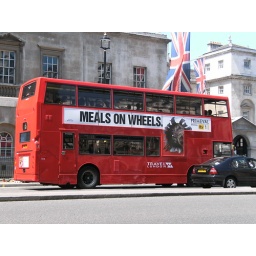
Meals on Wheels - Primeval itv 1 advert on a red double-decker bus in London